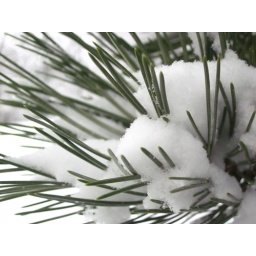
Snow on the pine tree in our front yard.